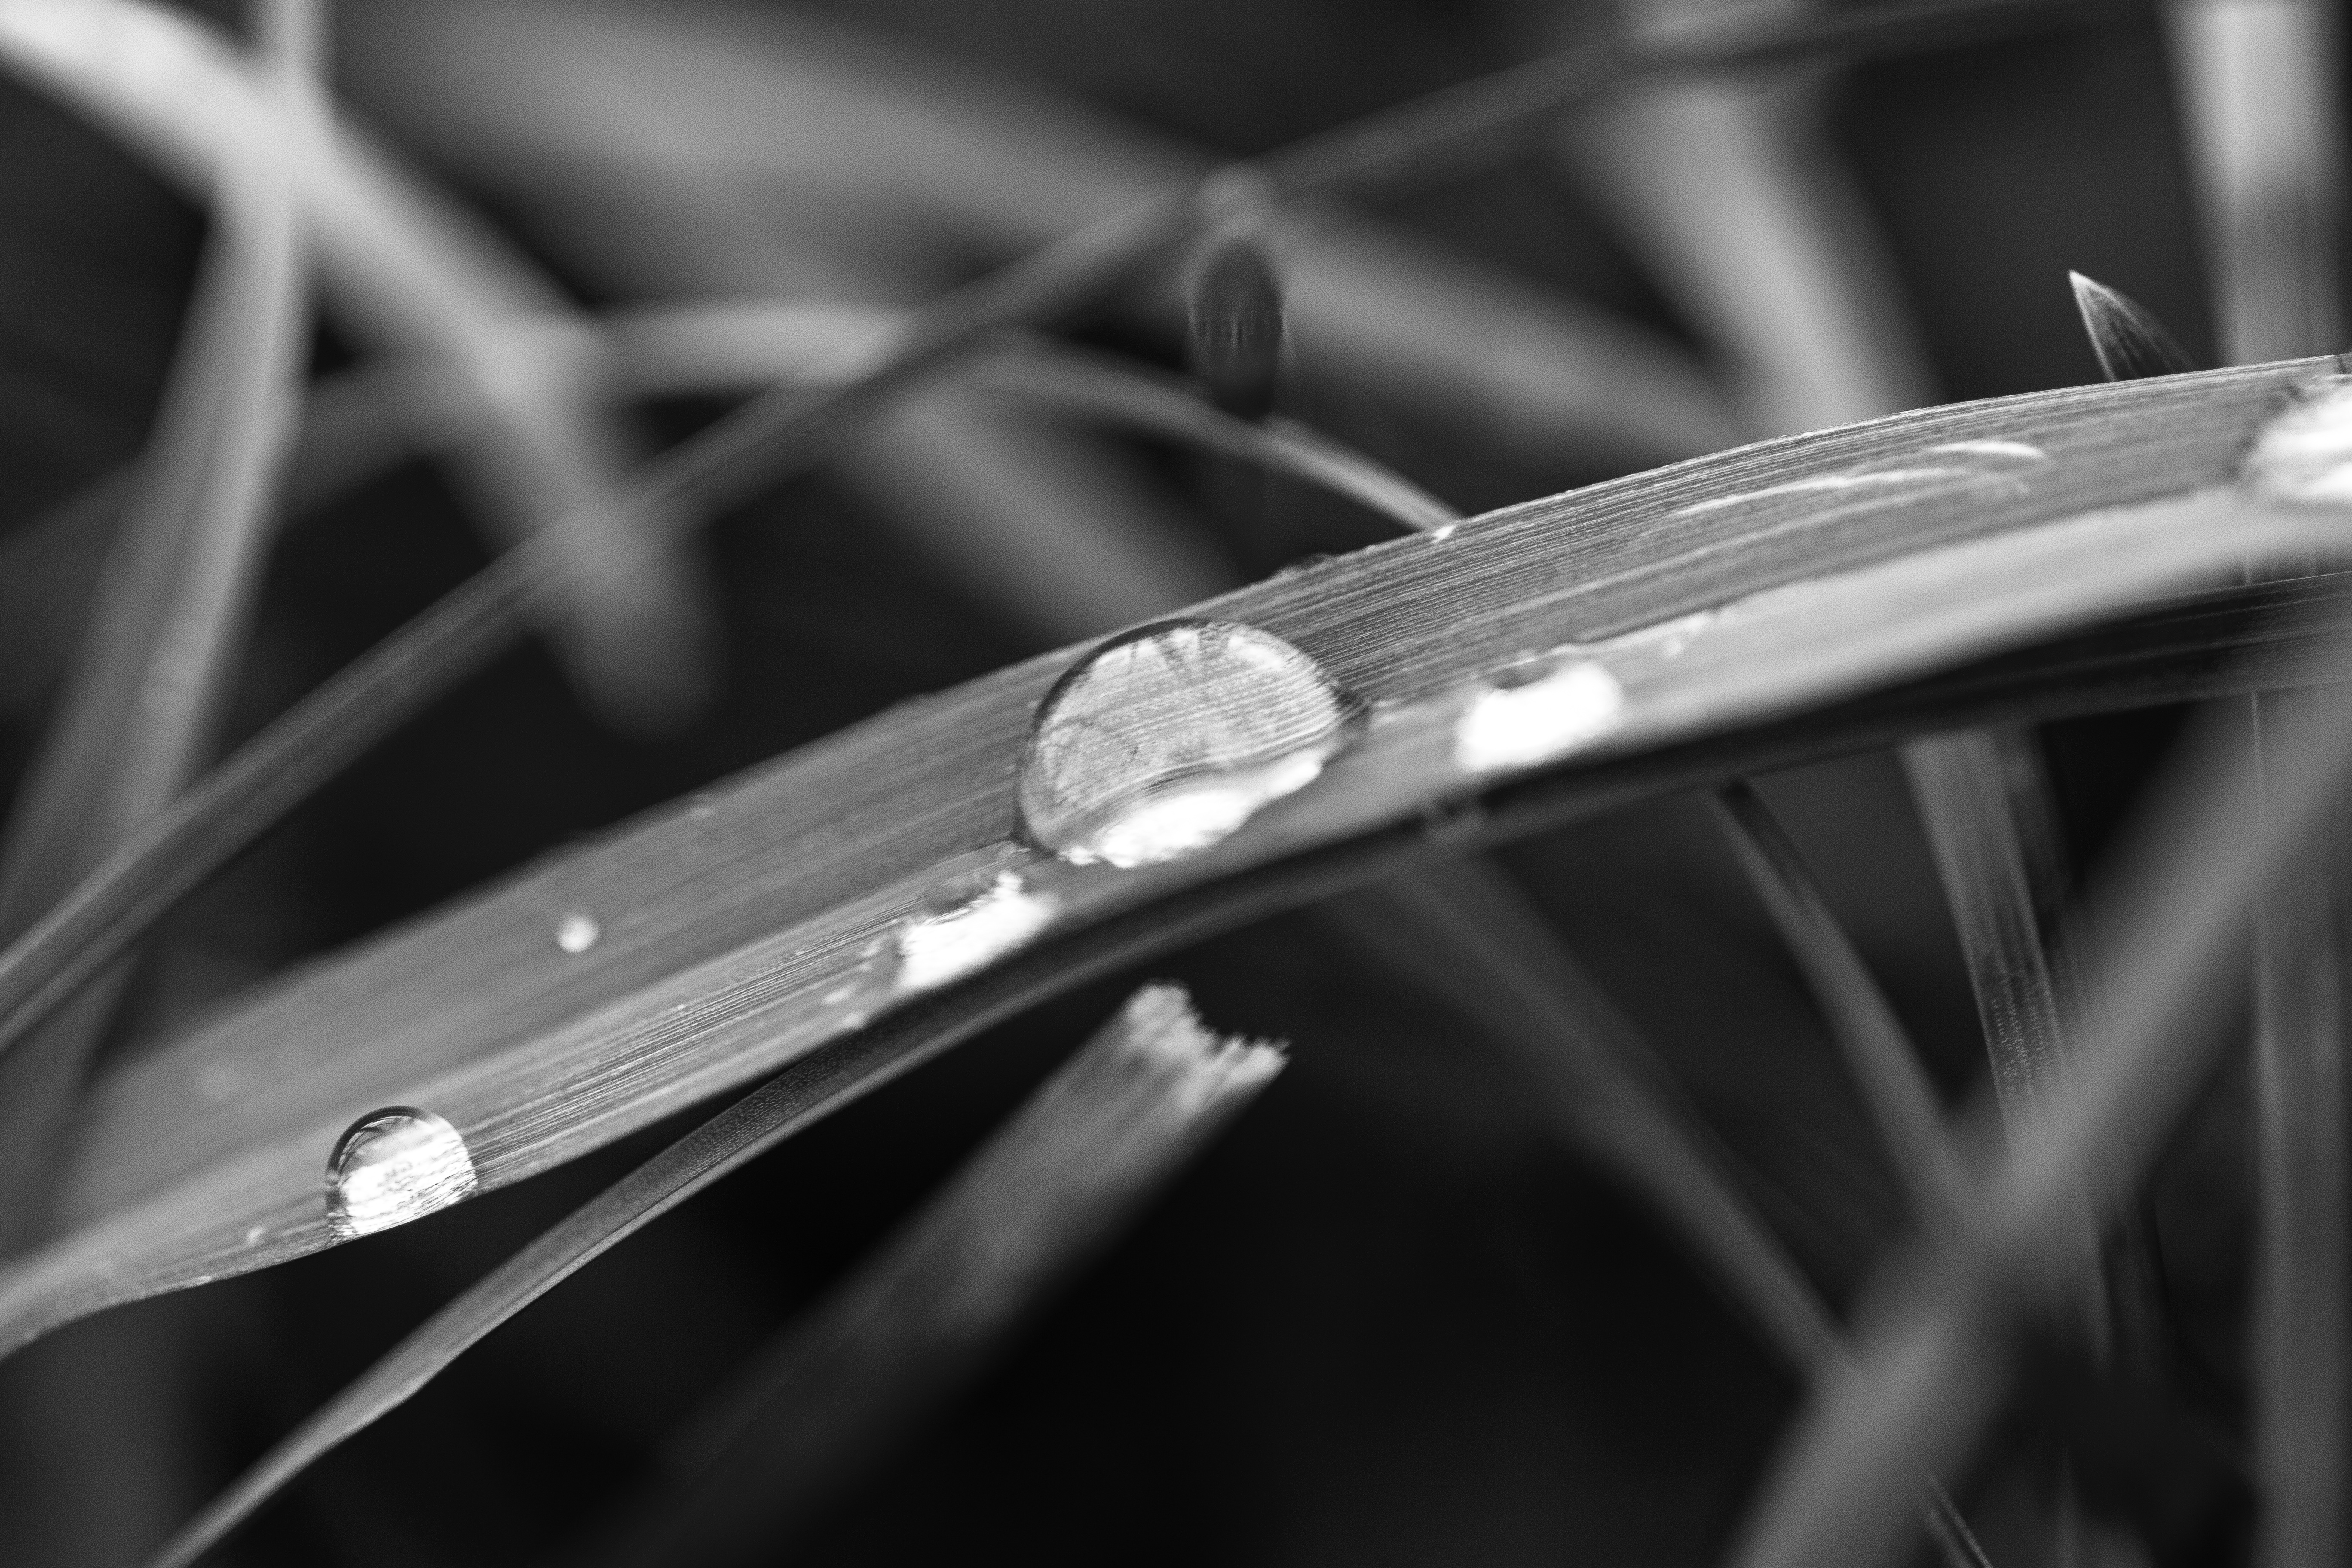
light, black and white, white, photography, wheel, glass, vehicle, black, monochrome, tire, close up, rim, auto part, monochrome photography, automotive exterior, automotive tire